Mike Timlin

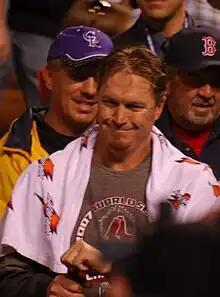
Timlin after winning the 2007 World Series

Michael August Timlin (born March 10, 1966) is an American former professional baseball relief pitcher. Timlin played on four World Series championship teams in an 18-year career; the 1992 Toronto Blue Jays, 1993 Toronto Blue Jays, 2004 Boston Red Sox, and 2007 Boston Red Sox.